Nazareth (band)

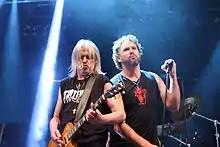
Jimmy Murrison and Linton Osborne at Picture On Festival, August 2014

Nazareth announced McCafferty's retirement from the band due to ill health on 28 August 2013, leaving Pete Agnew as the last remaining original member of the band. On 22 February 2014, it was announced that Scottish singer Linton Osborne was chosen as McCafferty's replacement, with the former singer's blessing. In December 2014, Nazareth announced the cancellation of several shows, and later postponement of their UK tour, due to Osborne contracting a virus that left him unable to perform. In a post on his Facebook page 16 January 2015, Osborne announced his departure from the band.